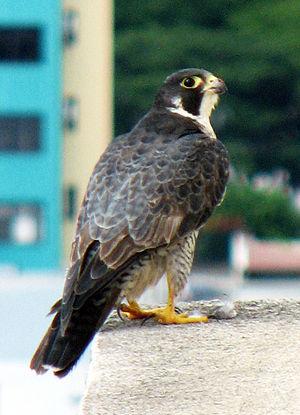
Horus est l'une des plus anciennes divinités égyptiennes. Les représentations les plus communes le dépeignent comme un faucon couronné du pschent ou comme un homme hiéracocéphale. Son nom signifie « le Lointain » en référence au vol majestueux du rapace. Son culte remonte à la préhistoire égyptienne. La plus ancienne cité à s'être placée sous son patronage semble être Nekhen, la « Ville du Faucon ». Dès les origines, Horus se trouve étroitement associé à la monarchie pharaonique en tant que dieu protecteur et dynastique. Les Suivants d’Horus sont ainsi les premiers souverains à s'être placés sous son obédience. Aux débuts de l’époque historique, le faucon sacré figure sur la palette du roi Narmer et, dès lors, sera constamment associé au pouvoir royal.